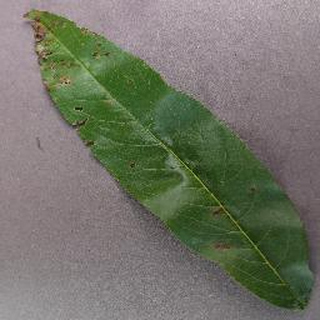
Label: peach_bacterial_spot